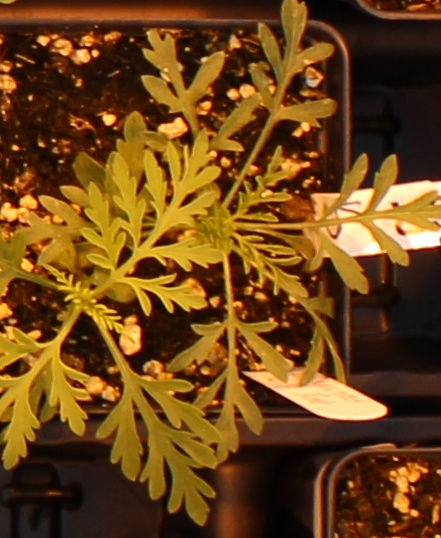
Label: Ragweed